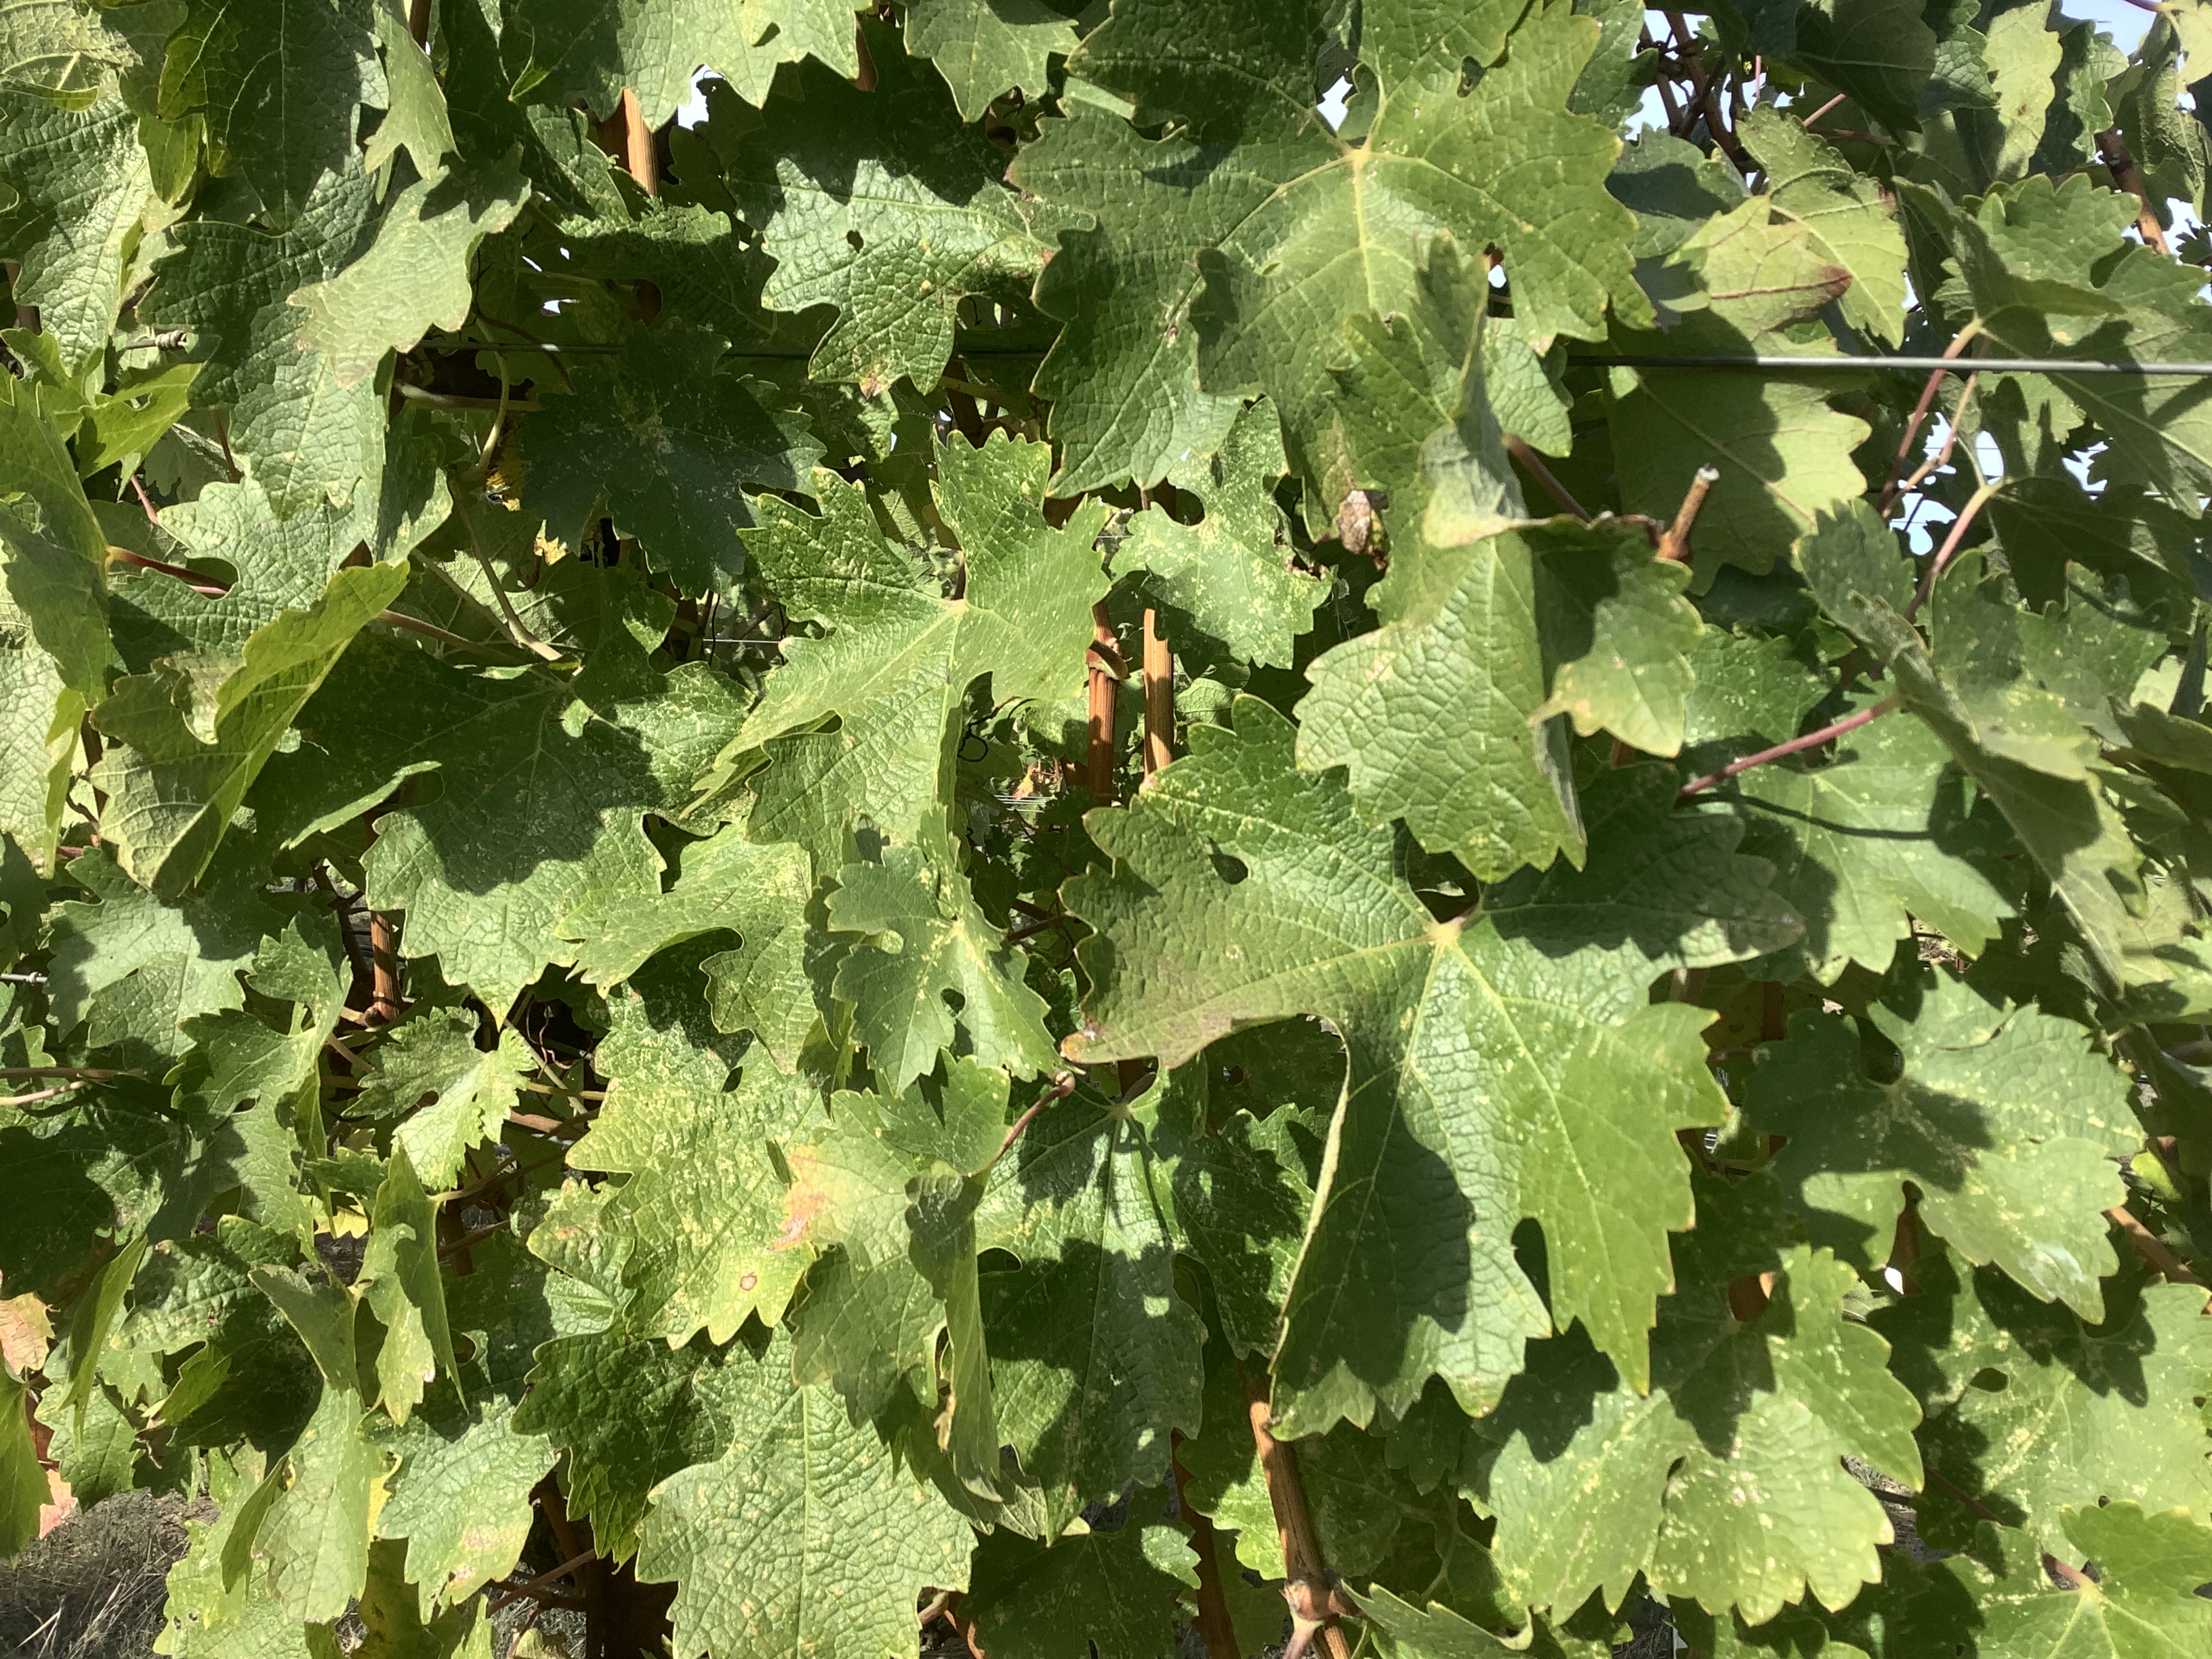
Label: No Virus